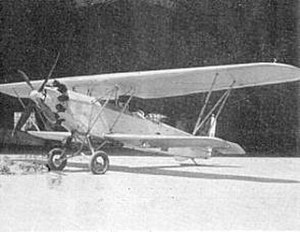
Fokker C.V / Operationel historie / Anvendelse i Italien
Romeo Ro.1
Fokker C.V var et hollandsk let rekognoscerings- og bombefly fremstillet af Fokker. Det blev udviklet af Anthony Fokker, og seriefremstilling begyndte i 1924 hos Fokker i Amsterdam.